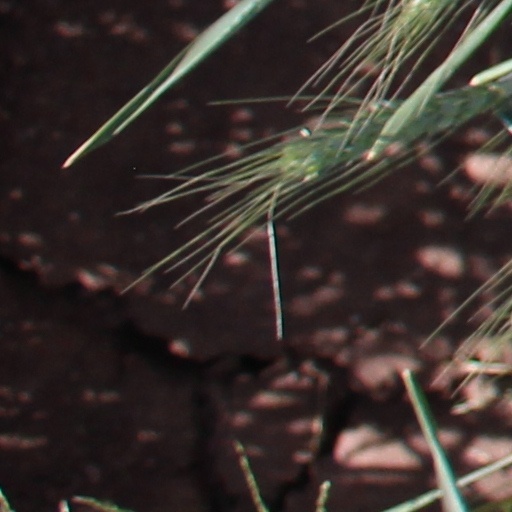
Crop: wheat